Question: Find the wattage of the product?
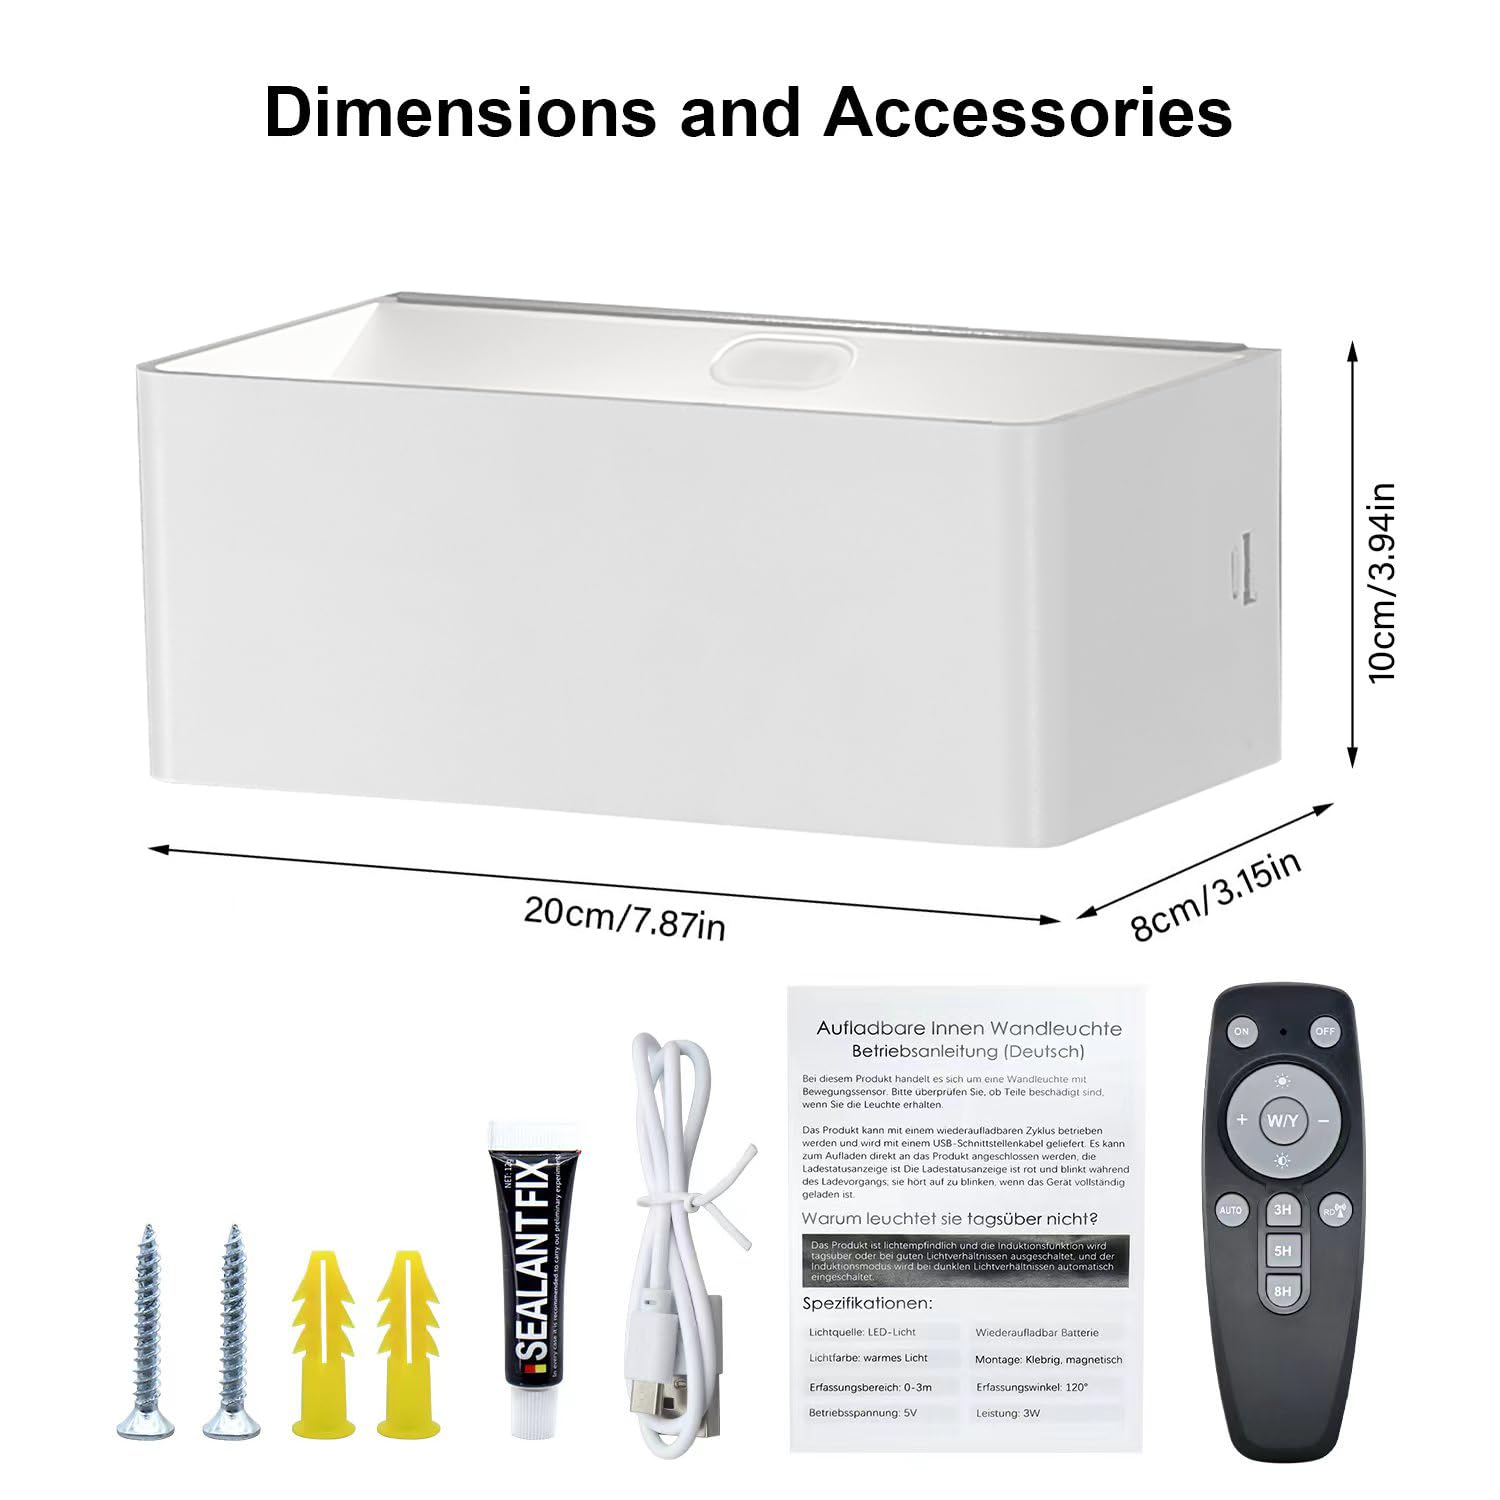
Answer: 3.0 watt